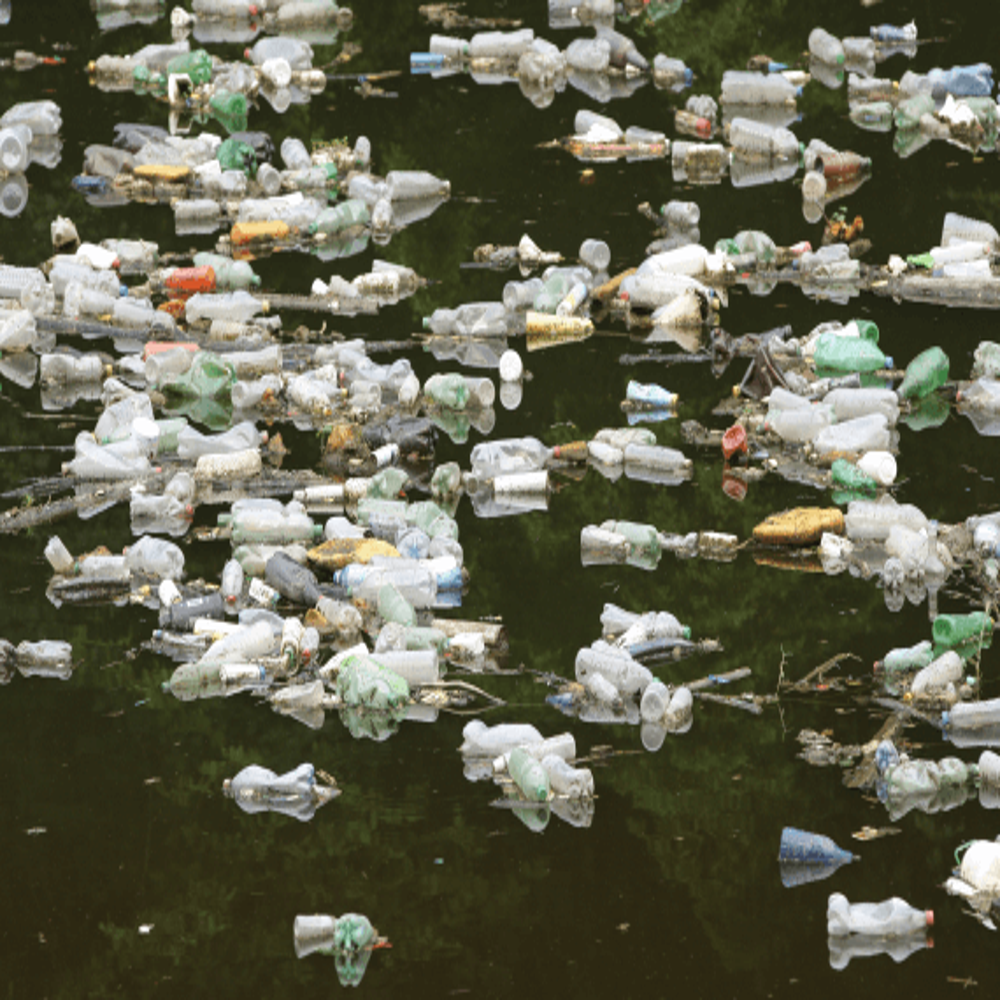
Body of water present: yes
Land polluted: no
Water polluted: yes
Pollution percentage: 80%